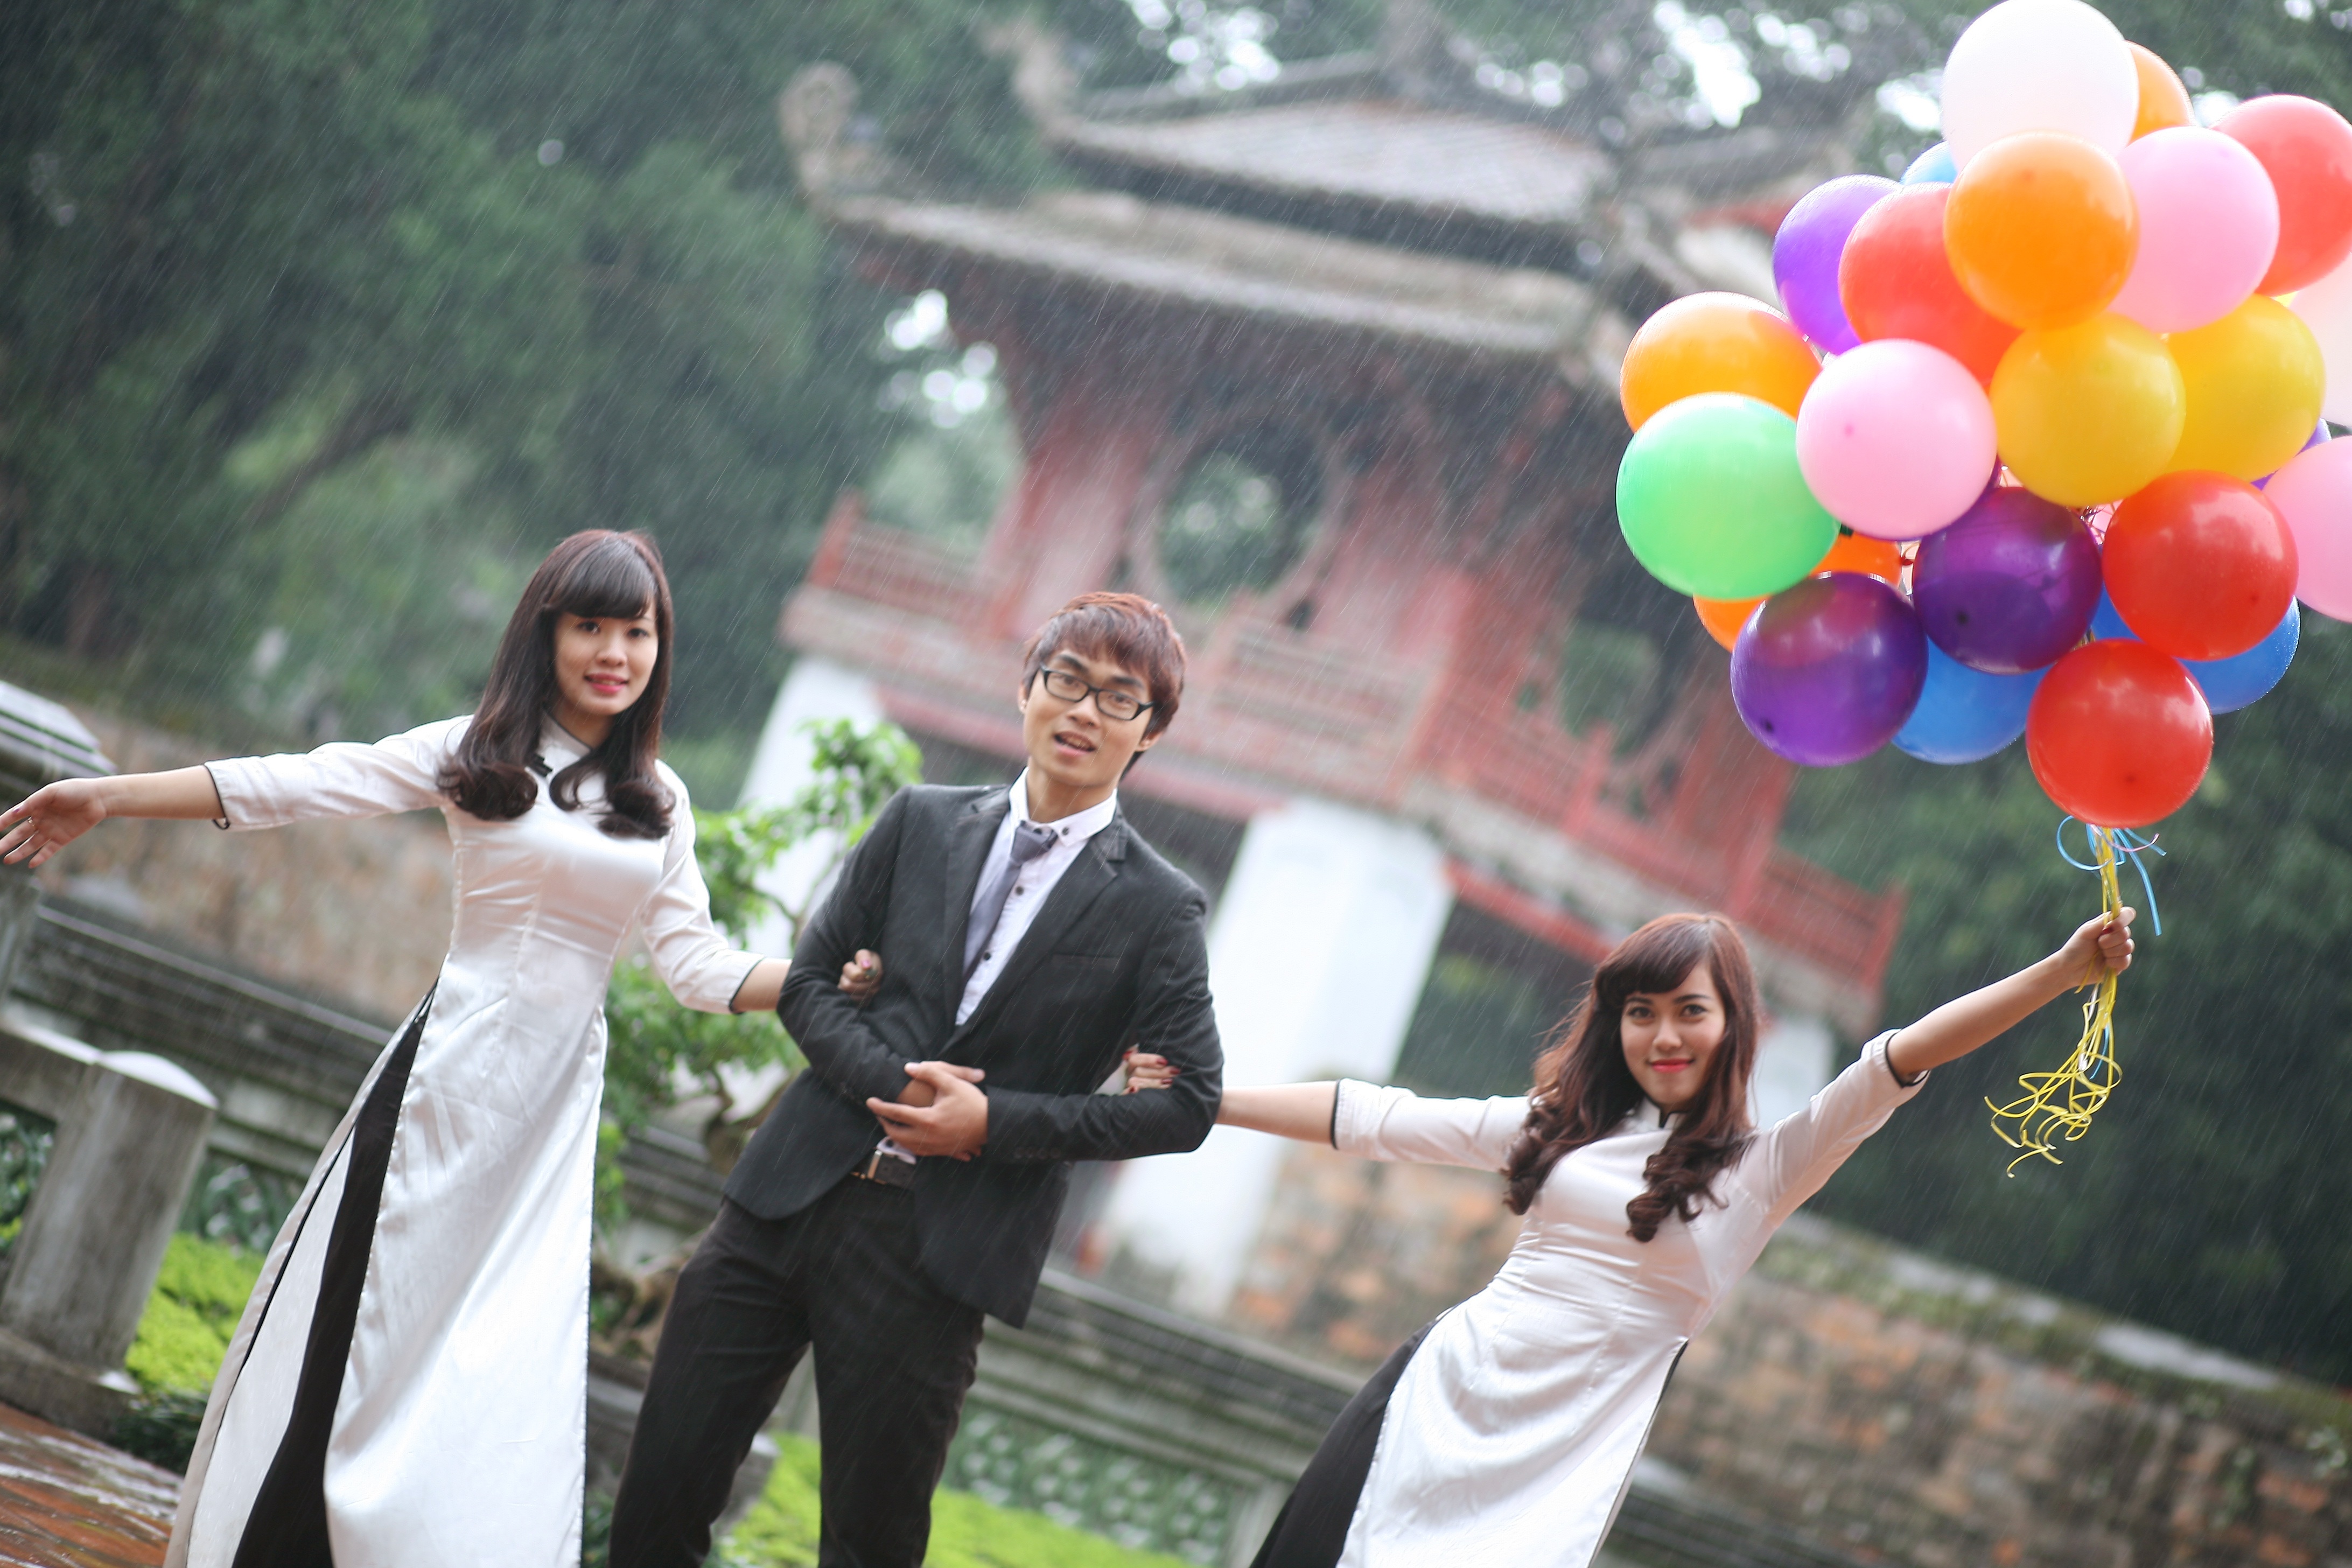
man, woman, flower, boy, asian, love, couple, asia, friendship, together, wedding, ceremony, girls, decision, three, happy, triangle, balloons, joy, relationships